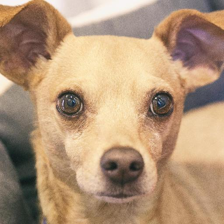
Label: animals